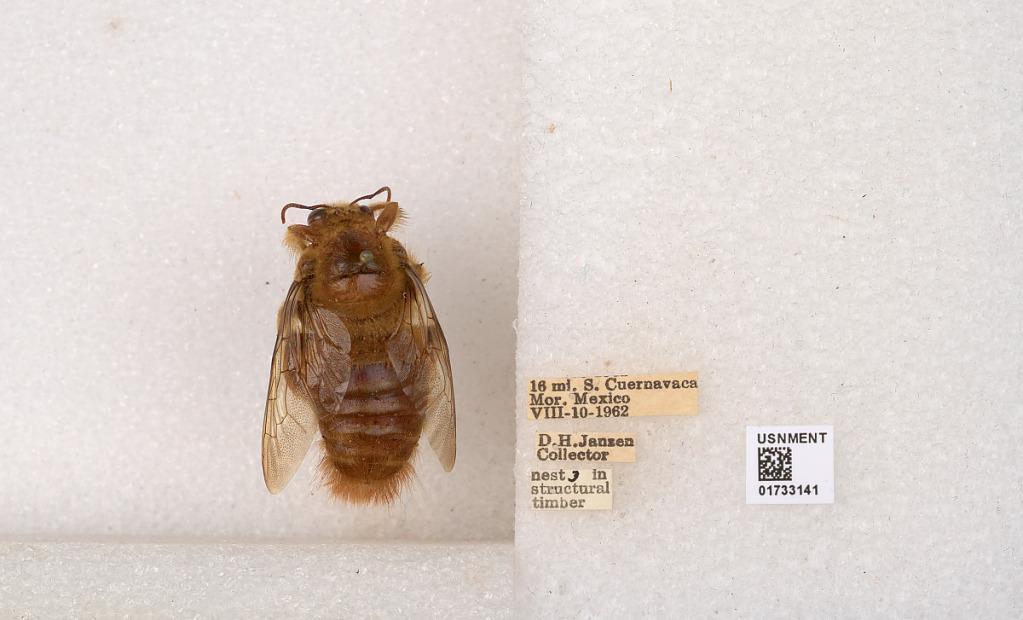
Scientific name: Xylocopa (Megaxylocopa) fimbriata Fabricius
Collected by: D. Janzen
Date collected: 1962-8-10
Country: Mexico
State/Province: Morelos
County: Cuernavaca
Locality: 16 mi. S. Cuernavaca